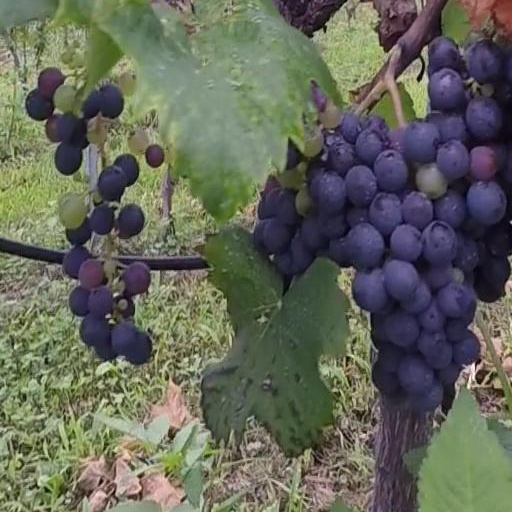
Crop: grape